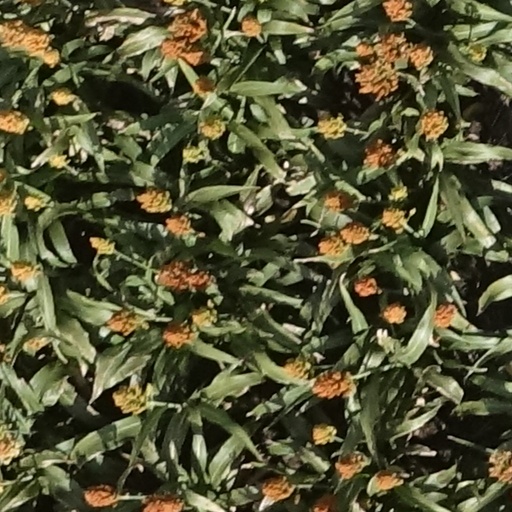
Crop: sorghum